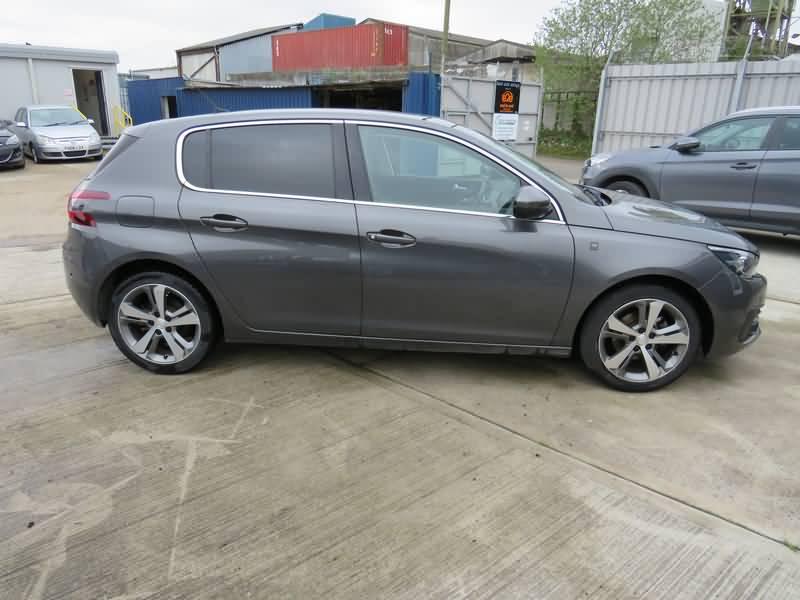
Aucun dommage détecté.
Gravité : aucun